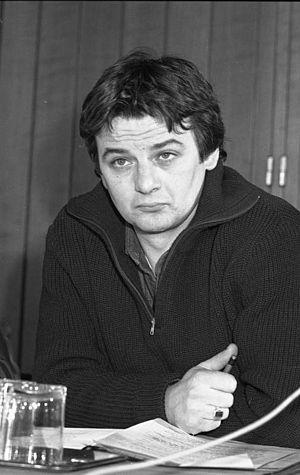
Joseph Martin Fischer, plus connu sous le nom de Joschka Fischer, né le 12 avril 1948 à Gerabronn dans le Bade-Wurtemberg, est un homme politique allemand, membre de l'Alliance 90 / Les Verts. De 1998 à 2005, il est vice-chancelier et ministre des Affaires étrangères d'Allemagne.